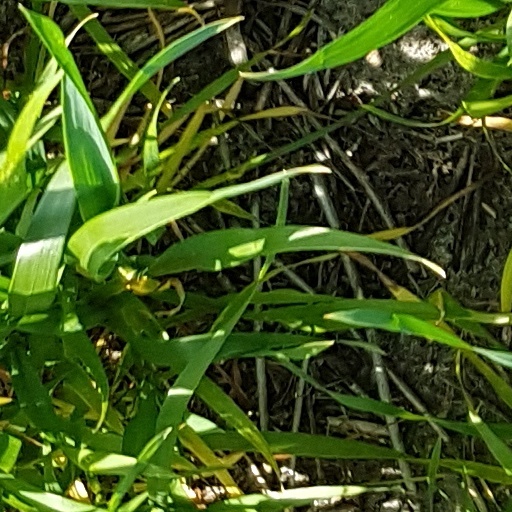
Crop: wheat